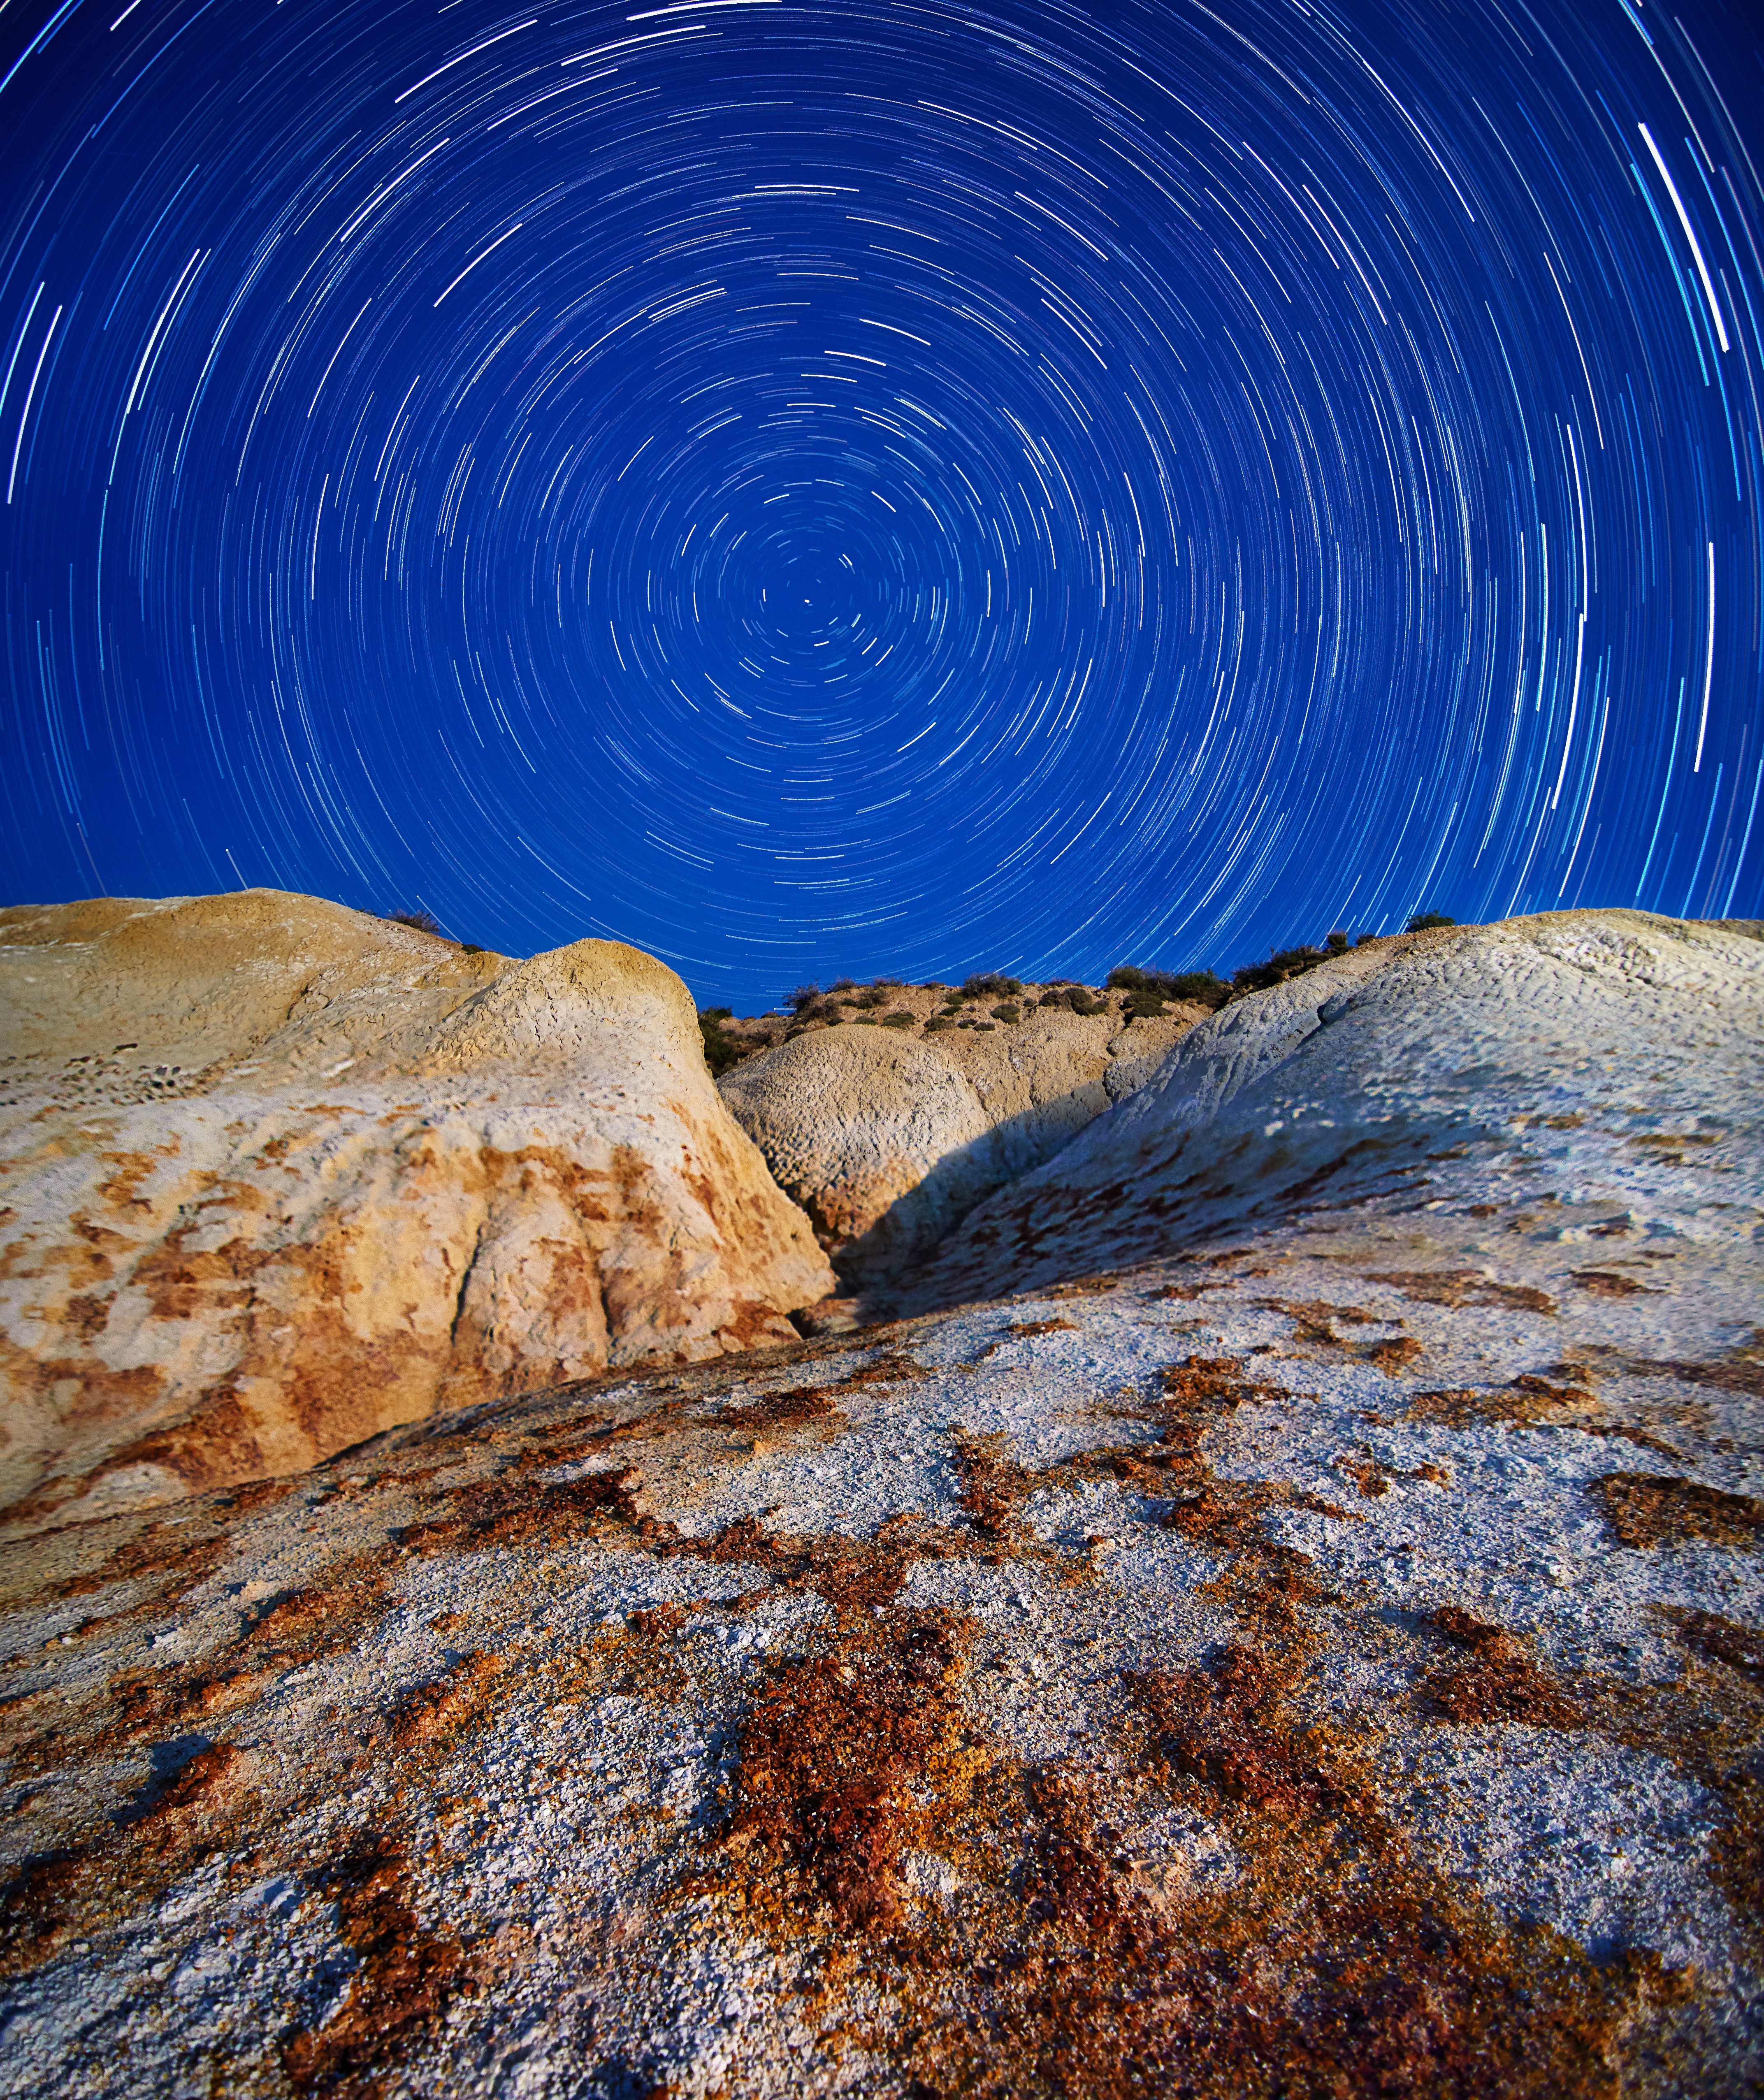
sea, coast, water, nature, rock, ocean, sky, night, sunlight, star, wave, reflection, blue, geology